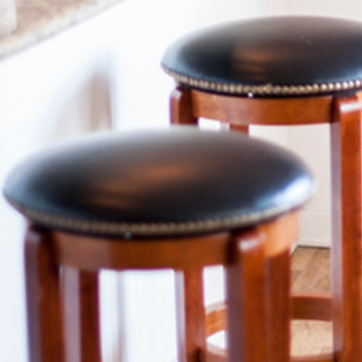
Material: leather